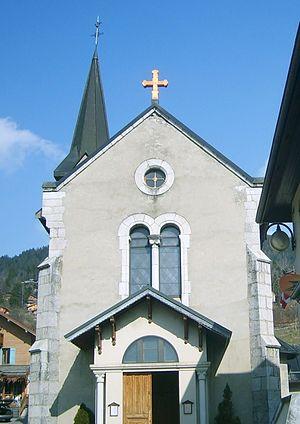
Eglise de Saint-Jean-de-Sixt
Saint-Jean-de-Sixt est une commune française située dans le département de la Haute-Savoie, en région Auvergne-Rhône-Alpes.